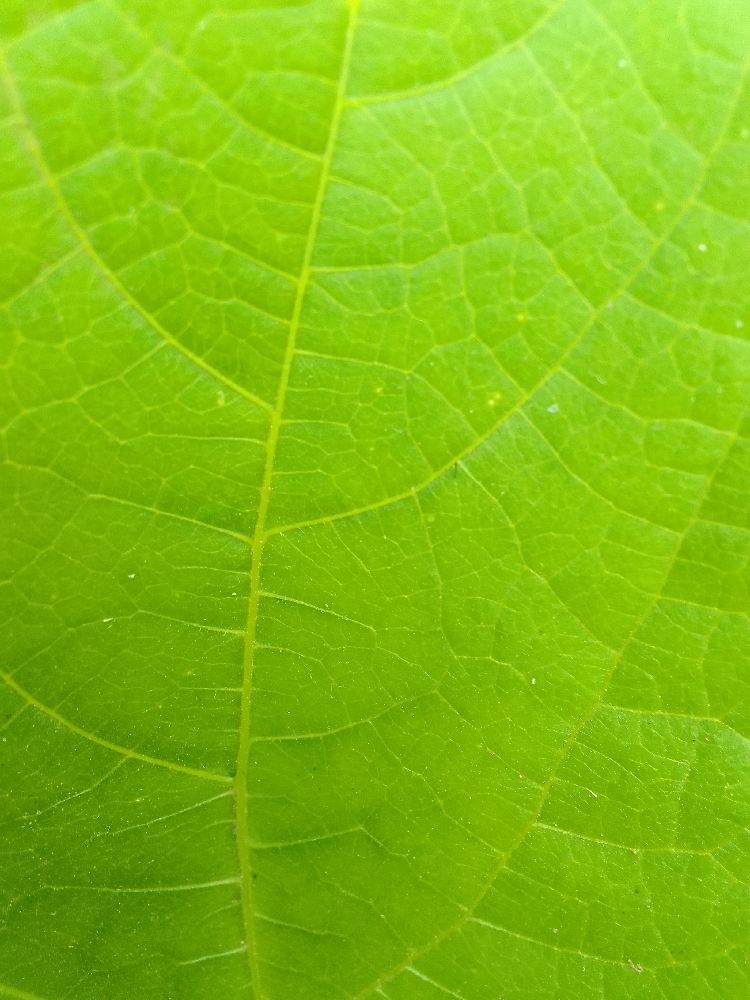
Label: healthy